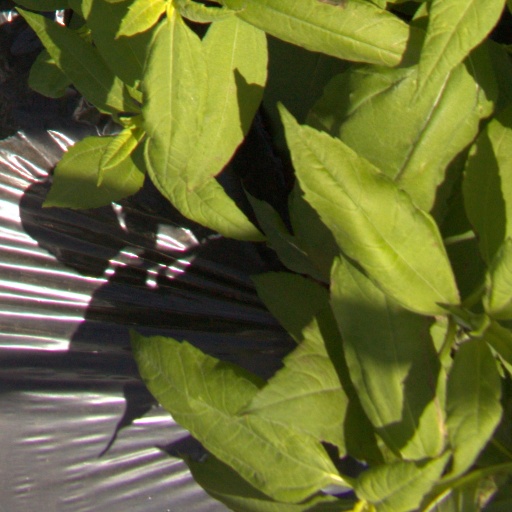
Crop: Jerusalem artichoke